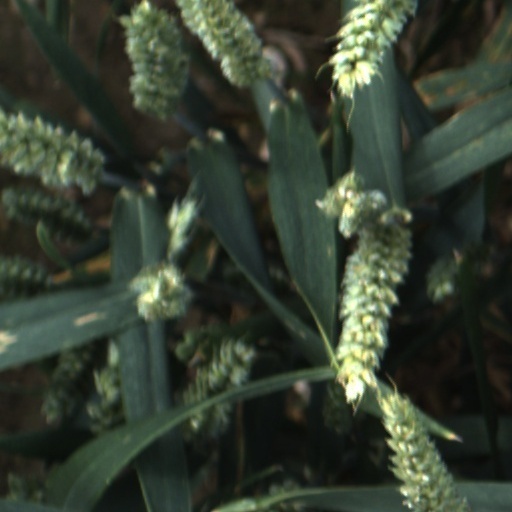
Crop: wheat